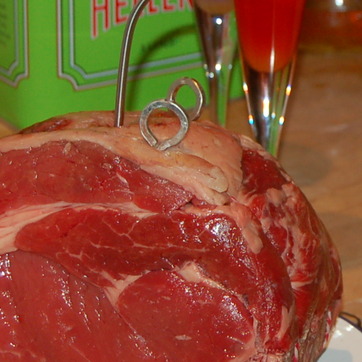
Material: food